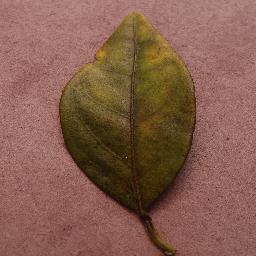
Label: Orange___Haunglongbing_(Citrus_greening)